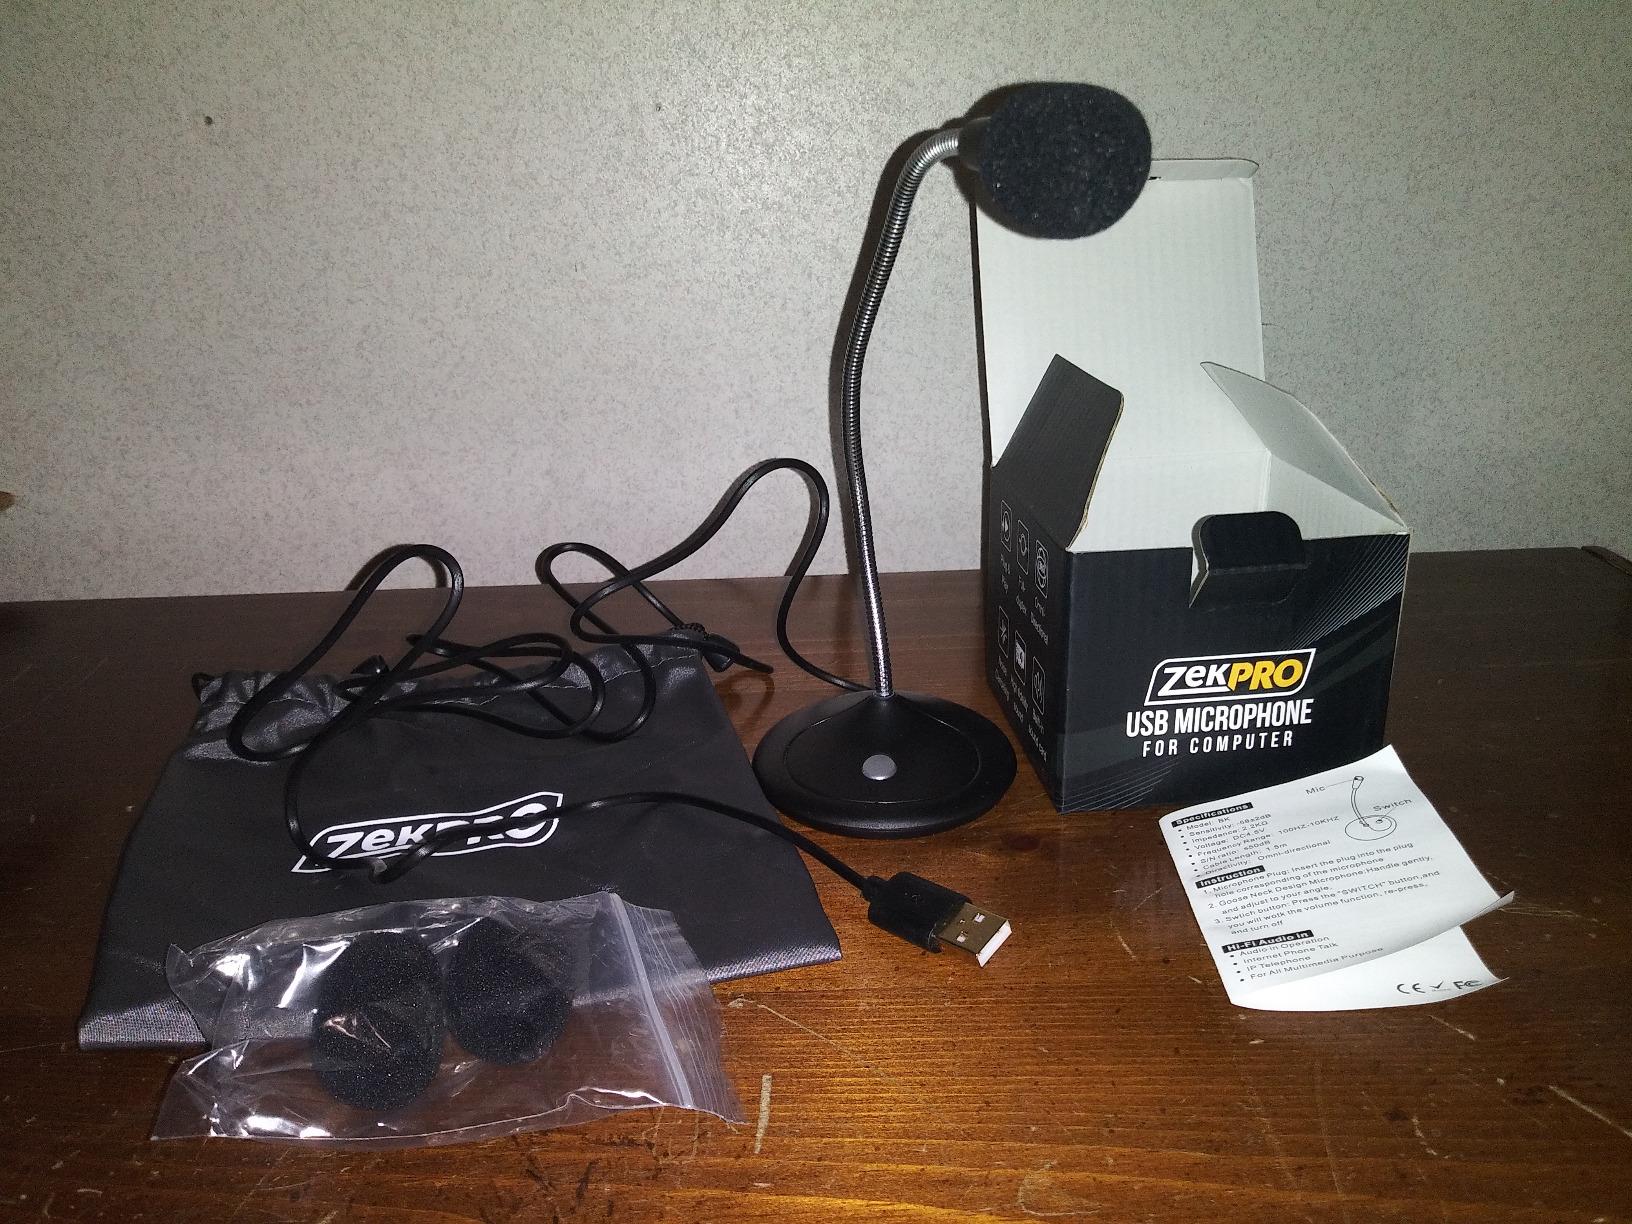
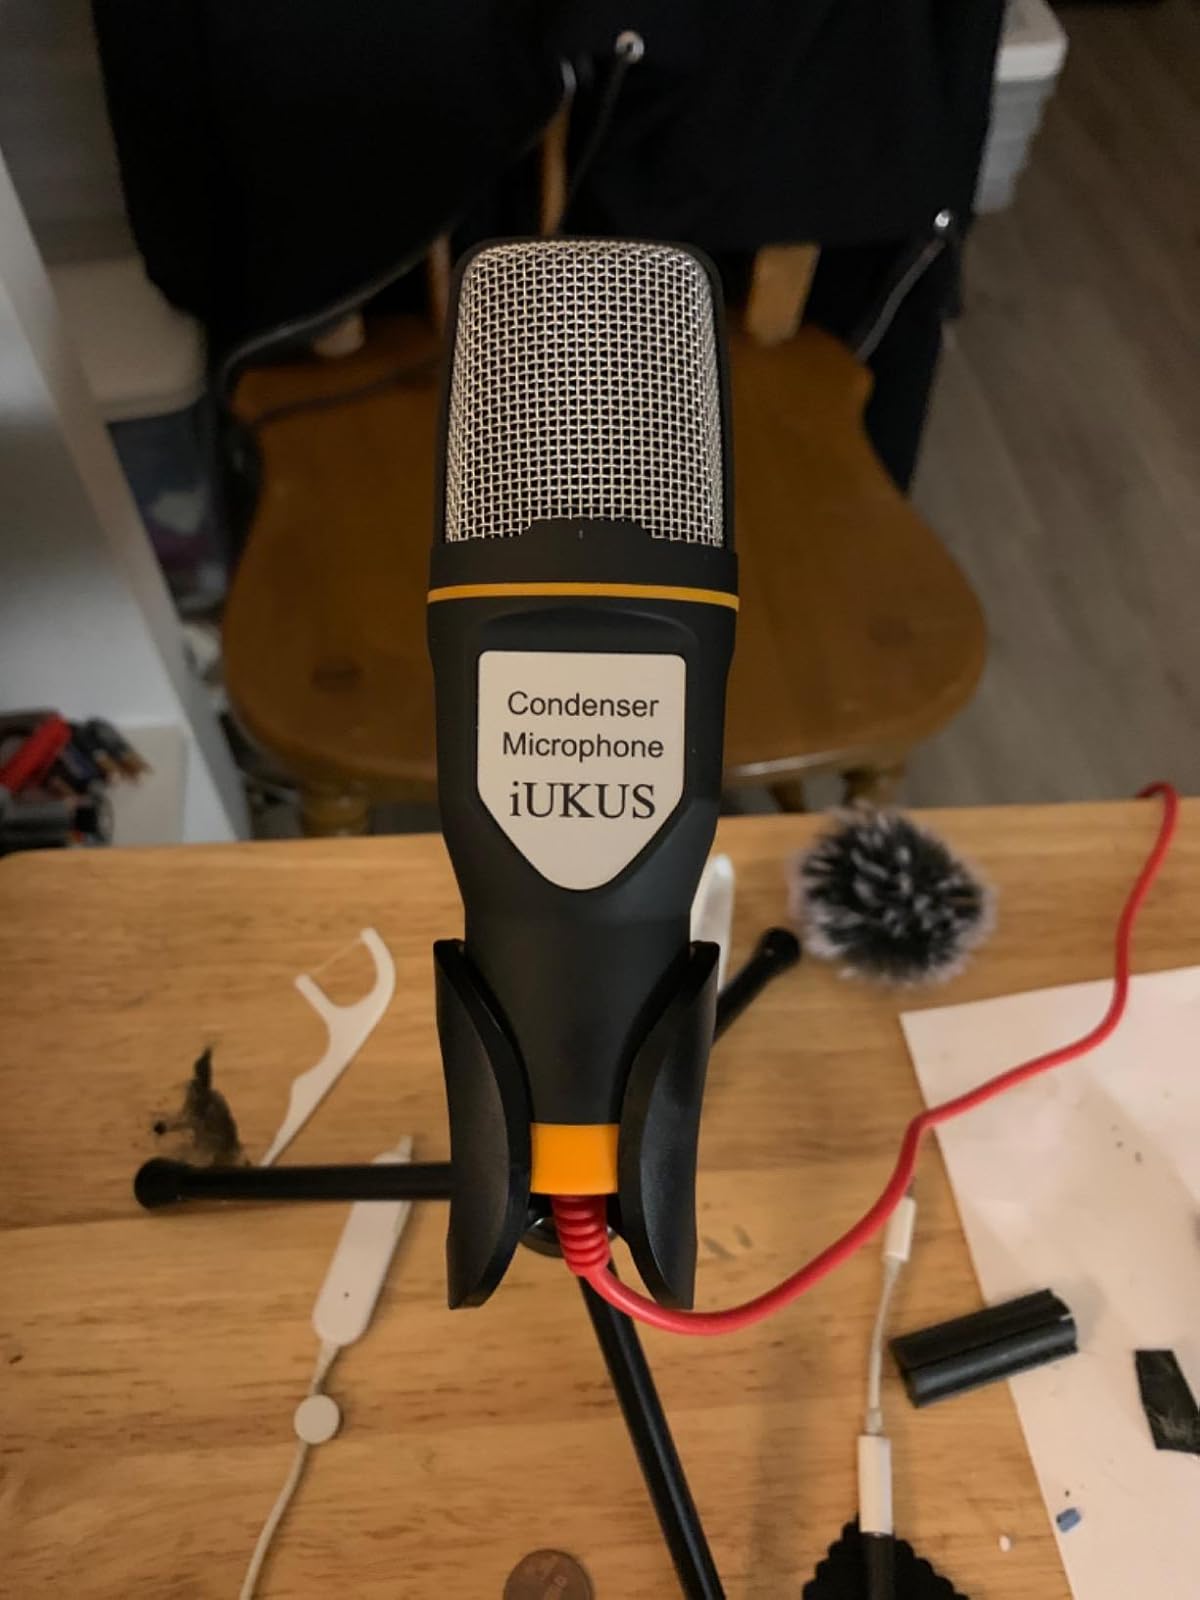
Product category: microphone
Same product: no